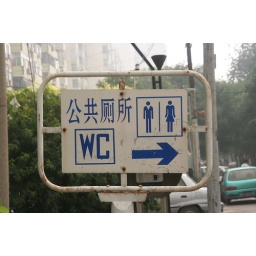
Public bathroom sign in a sidestreet.